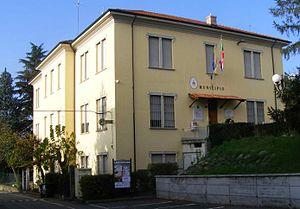
Villaromagnano est une commune italienne de la province d'Alexandrie dans la région Piémont en Italie.